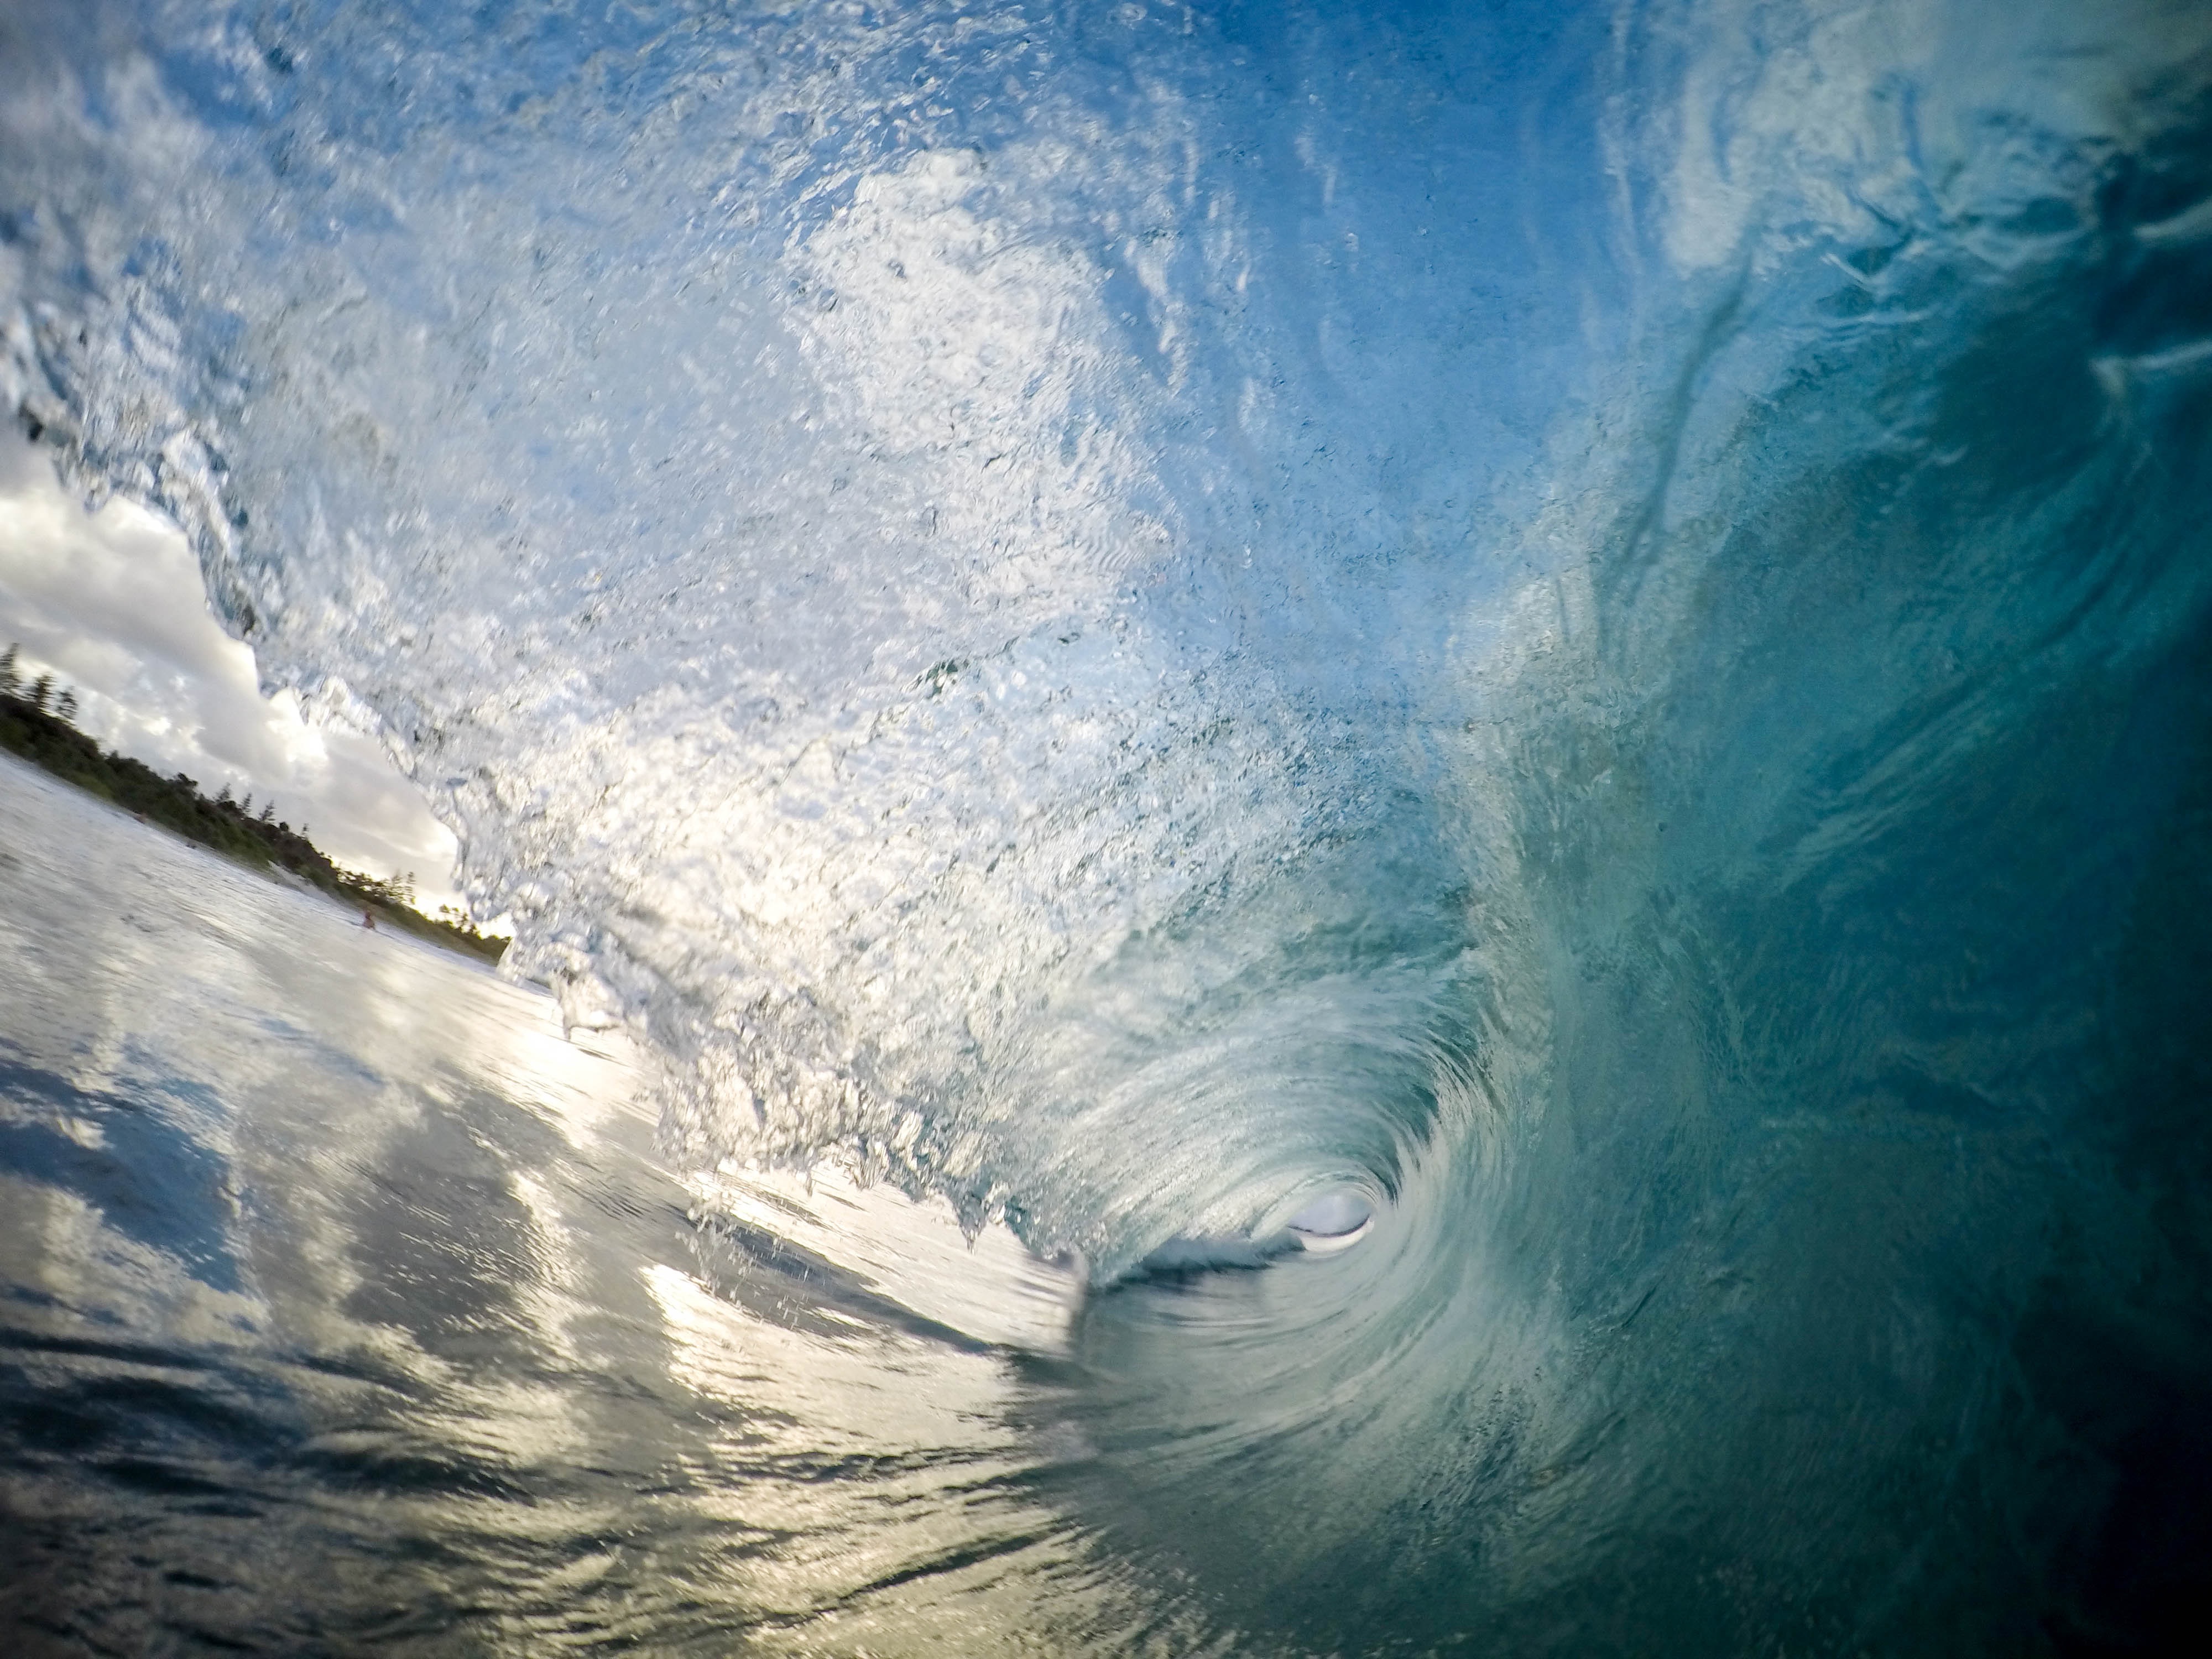
sea, coast, water, ocean, cloud, sunlight, wave, atmosphere, underwater, ice, reflection, blue, atmosphere of earth, wind wave